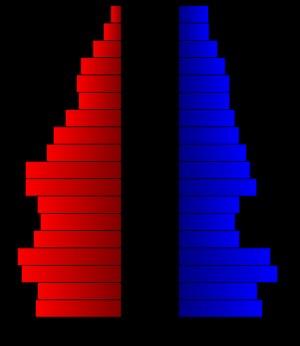
Le comté de Terry, en anglais : Terry County, est un comté situé au nord-ouest de l'État du Texas aux États-Unis. Fondé le 19 novembre 1876, son siège de comté est la ville de Brownfield. Selon le recensement des États-Unis de 2010, sa population est de 12 651 habitants. Le comté a une superficie de 2 307,4 km², dont 2 302 km² de surfaces terrestres. Il est nommé en référence au colonel Benjamin Franklin Terry, de l'Armée des États confédérés.